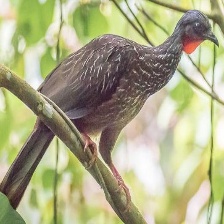
Species: BAND TAILED GUAN
Scientific name: PENELOPE ARGYROTIS